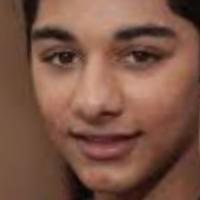
Age group: age 11-20